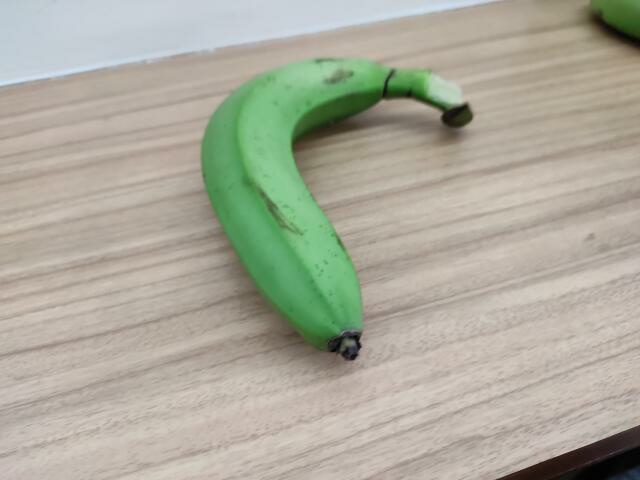
Label: Raw_Banana